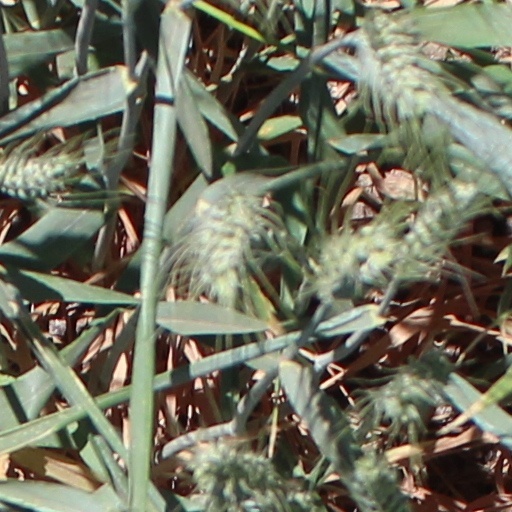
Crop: wheat